Solar cycle 13

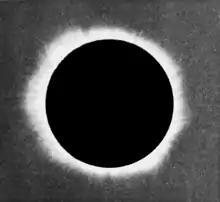
The solar corona during an eclipse in solar cycle 13 (1893).

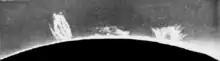
Solar prominences during an eclipse in solar cycle 13 (28 May 1900).

Solar cycle 13 was the thirteenth solar cycle since 1755, when extensive recording of solar sunspot activity began. The solar cycle lasted 11.8 years, beginning in March 1890 and ending in January 1902. The maximum smoothed sunspot number observed during the solar cycle was 146.5 (January 1894), and the starting minimum was 8.3. During the minimum transit from solar cycle 13 to 14, there were a total of 934 days with no sunspots.